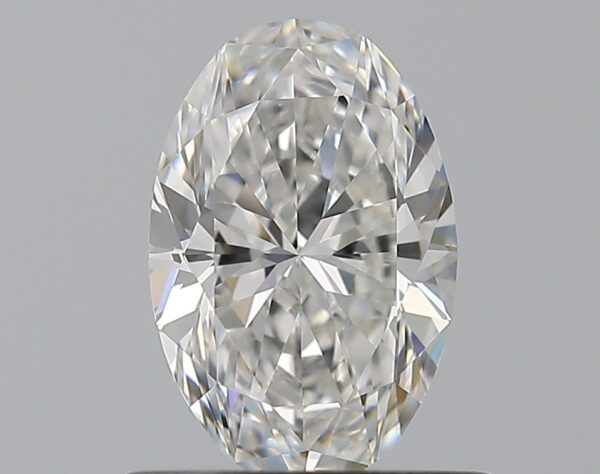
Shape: oval
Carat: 0.72
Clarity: VVS2
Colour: F
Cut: EX
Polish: EX
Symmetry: VG
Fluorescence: N
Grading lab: GIA
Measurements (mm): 7.27 x 4.84 x 3.05